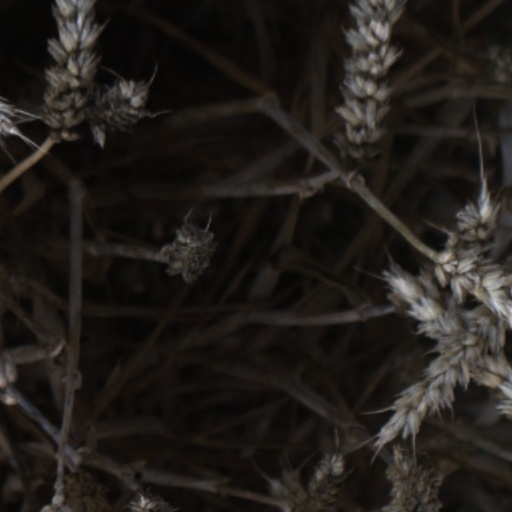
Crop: wheat